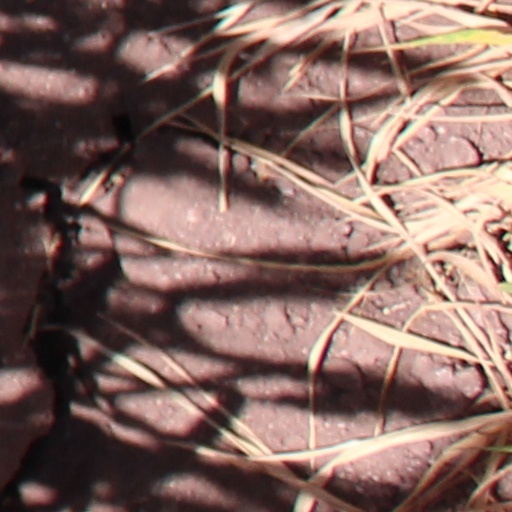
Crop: wheat